RF module

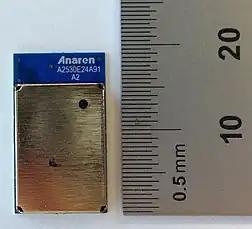
RF module (with a ruler for size reference)

An RF module (short for radio-frequency module) is a (usually) small electronic device used to transmit and/or receive radio signals between two devices. In an embedded system it is often desirable to communicate with another device wirelessly. This wireless communication may be accomplished through optical communication or through radio-frequency (RF) communication. For many applications, the medium of choice is RF since it does not require line of sight. RF communications incorporate a transmitter and a receiver. They are of various types and ranges. Some can transmit up to 500 feet. RF modules are typically fabricated using RF CMOS technology.